Jacobsdal Commando

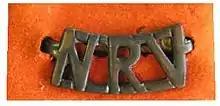
UDF era National Reserve of Volunteers shoulder tab

During this era, the commando was mainly used for area force protection, search and cordones as well as stock theft control assistance to the rural police.